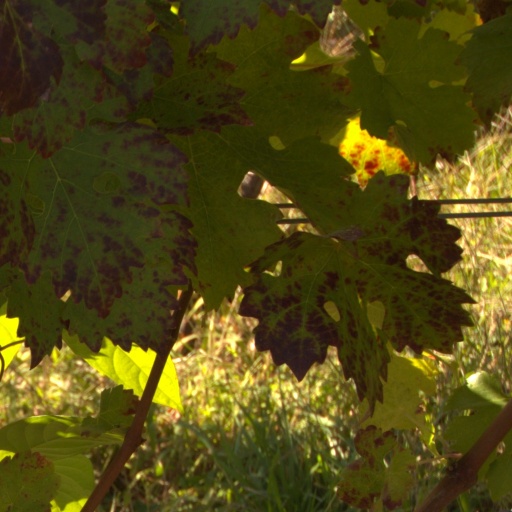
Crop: grape